Lindenberg Peninsula

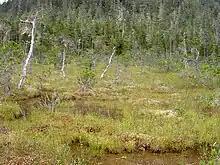
a muskeg on the Lindenberg Peninsula

The Lindenberg Peninsula is a peninsula on the eastern coast of Kupreanof Island, Alexander Archipelago in southeastern Alaska, U.S.A. It is separated from the main portion of the island by the Duncan Canal.